Dartford Urban District

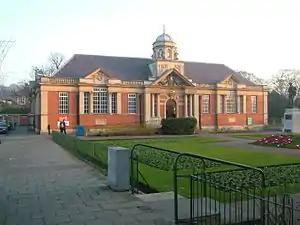
Dartford's Library and Museum were commissioned by the Dartford Urban District Council.

Dartford Urban District was a local authority in Kent, England. It was appointed in 1894 to provide local government to Dartford town and its immediate environs including, from 1925, Dartford Heath. It replaced the Dartford Local Board, and had fifteen councillor seats.